Bicycle-sharing system

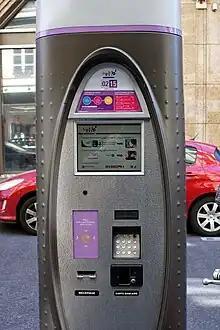
Paris Vélib' rent station with bank card reader

YouBike, a bike sharing system in Taipei–Keelung metropolitan area, Taiwan, has automated stations near all Taipei Metro stations. The integration of YouBike stations and Taipei Metro aims at solving the "last mile" problem, thus improving transit accessibility and usability. It is hoped that YouBike could complement the shortcomings in the greater public transport. Commuters can check in or check out YouBikes near the metro stations to catch connections from the station to the destination.